Tošo Dabac

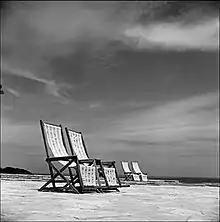
"Deckchairs, 1960"

After World War II, Dabac joined the Croatian Association of Visual Artists (Croatian: "Udruženje likovnih umjetnika Hrvatske" or "ULUH"). In 1945, he spent a month shooting photographs around Istria while writing a diary which depicts the post-war state of the region. In 1946 he continued to shoot natural wonders and cultural heritage sites along the Dalmatian coast from Istria to Dubrovnik.